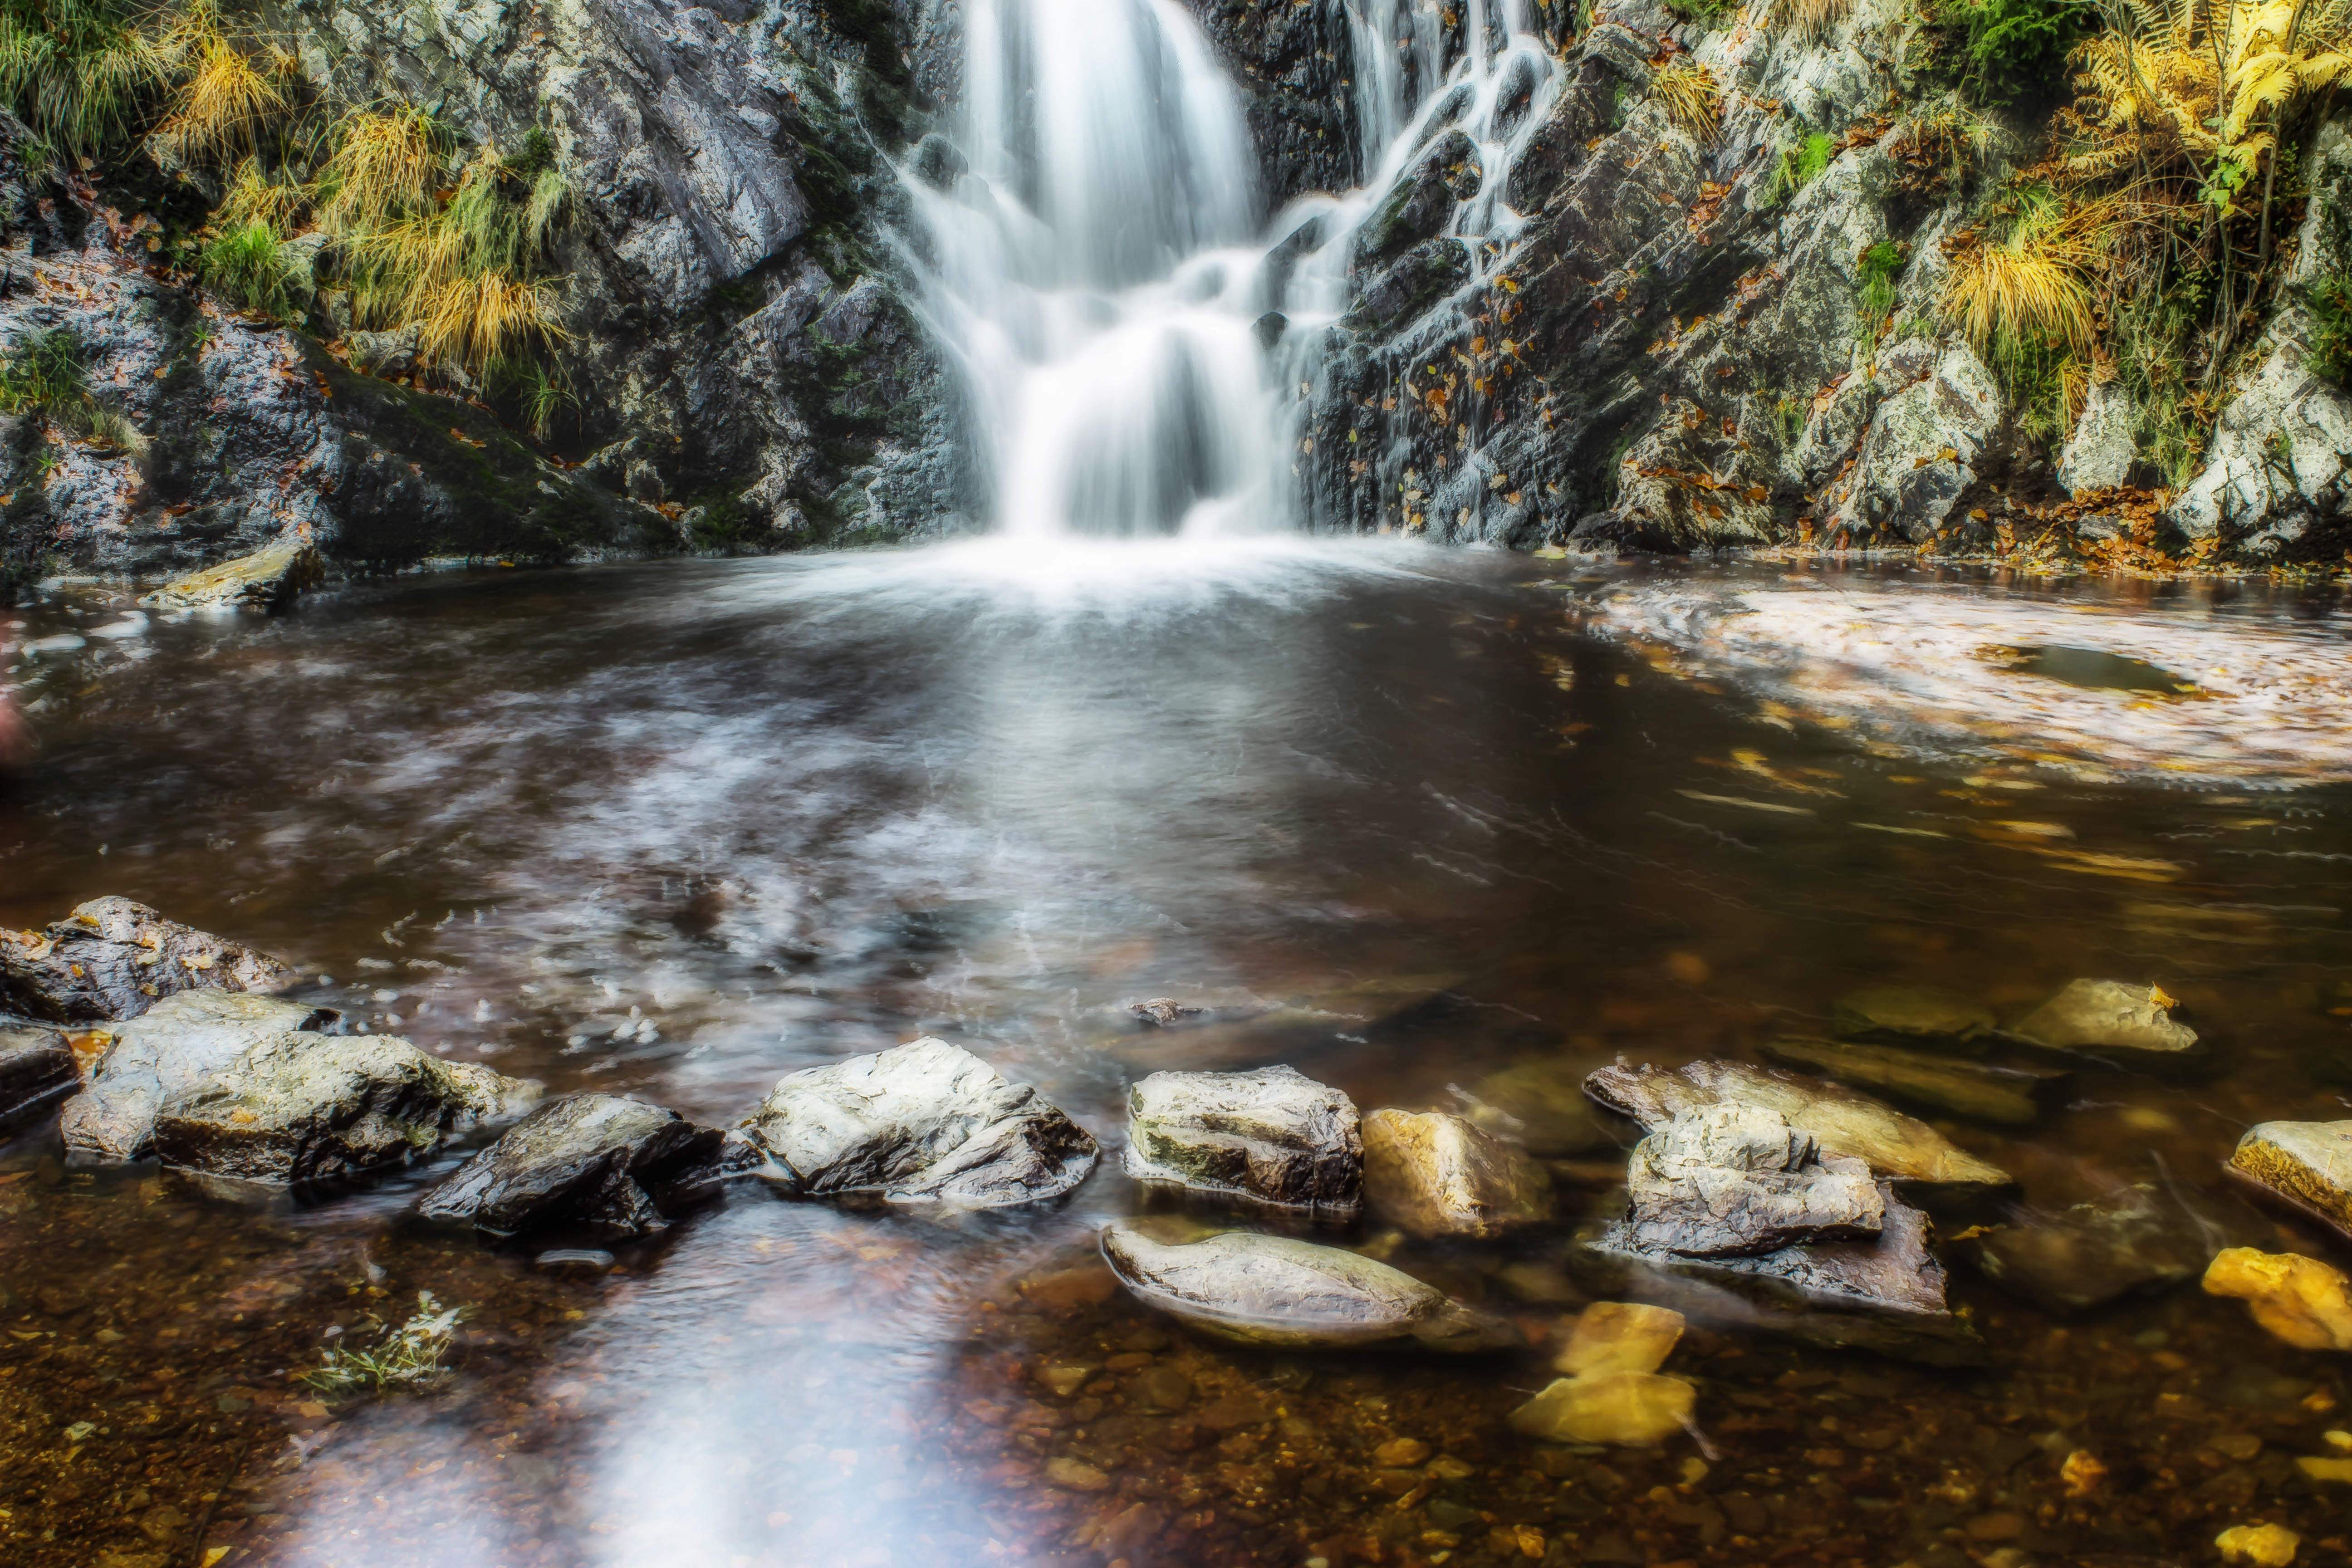
water, nature, rock, waterfall, creek, river, stream, flow, autumn, rapid, season, rock wall, bubble, body of water, trees, autumn mood, stones, waters, water feature, watercourse, small waterfall, trees in the rock, natural spectacle, drifting leaves, waterfall in longfaye, east belgium, pyrite rich water